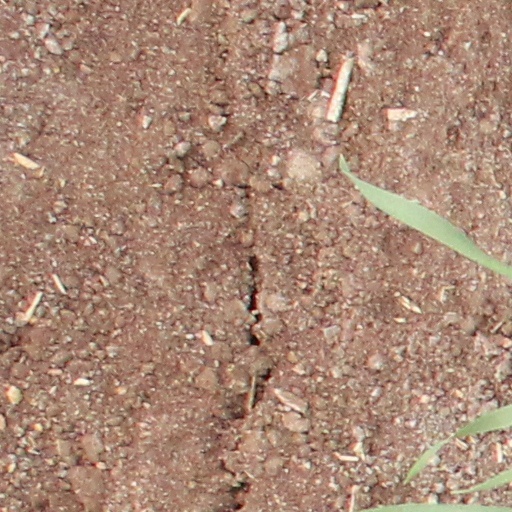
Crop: wheat